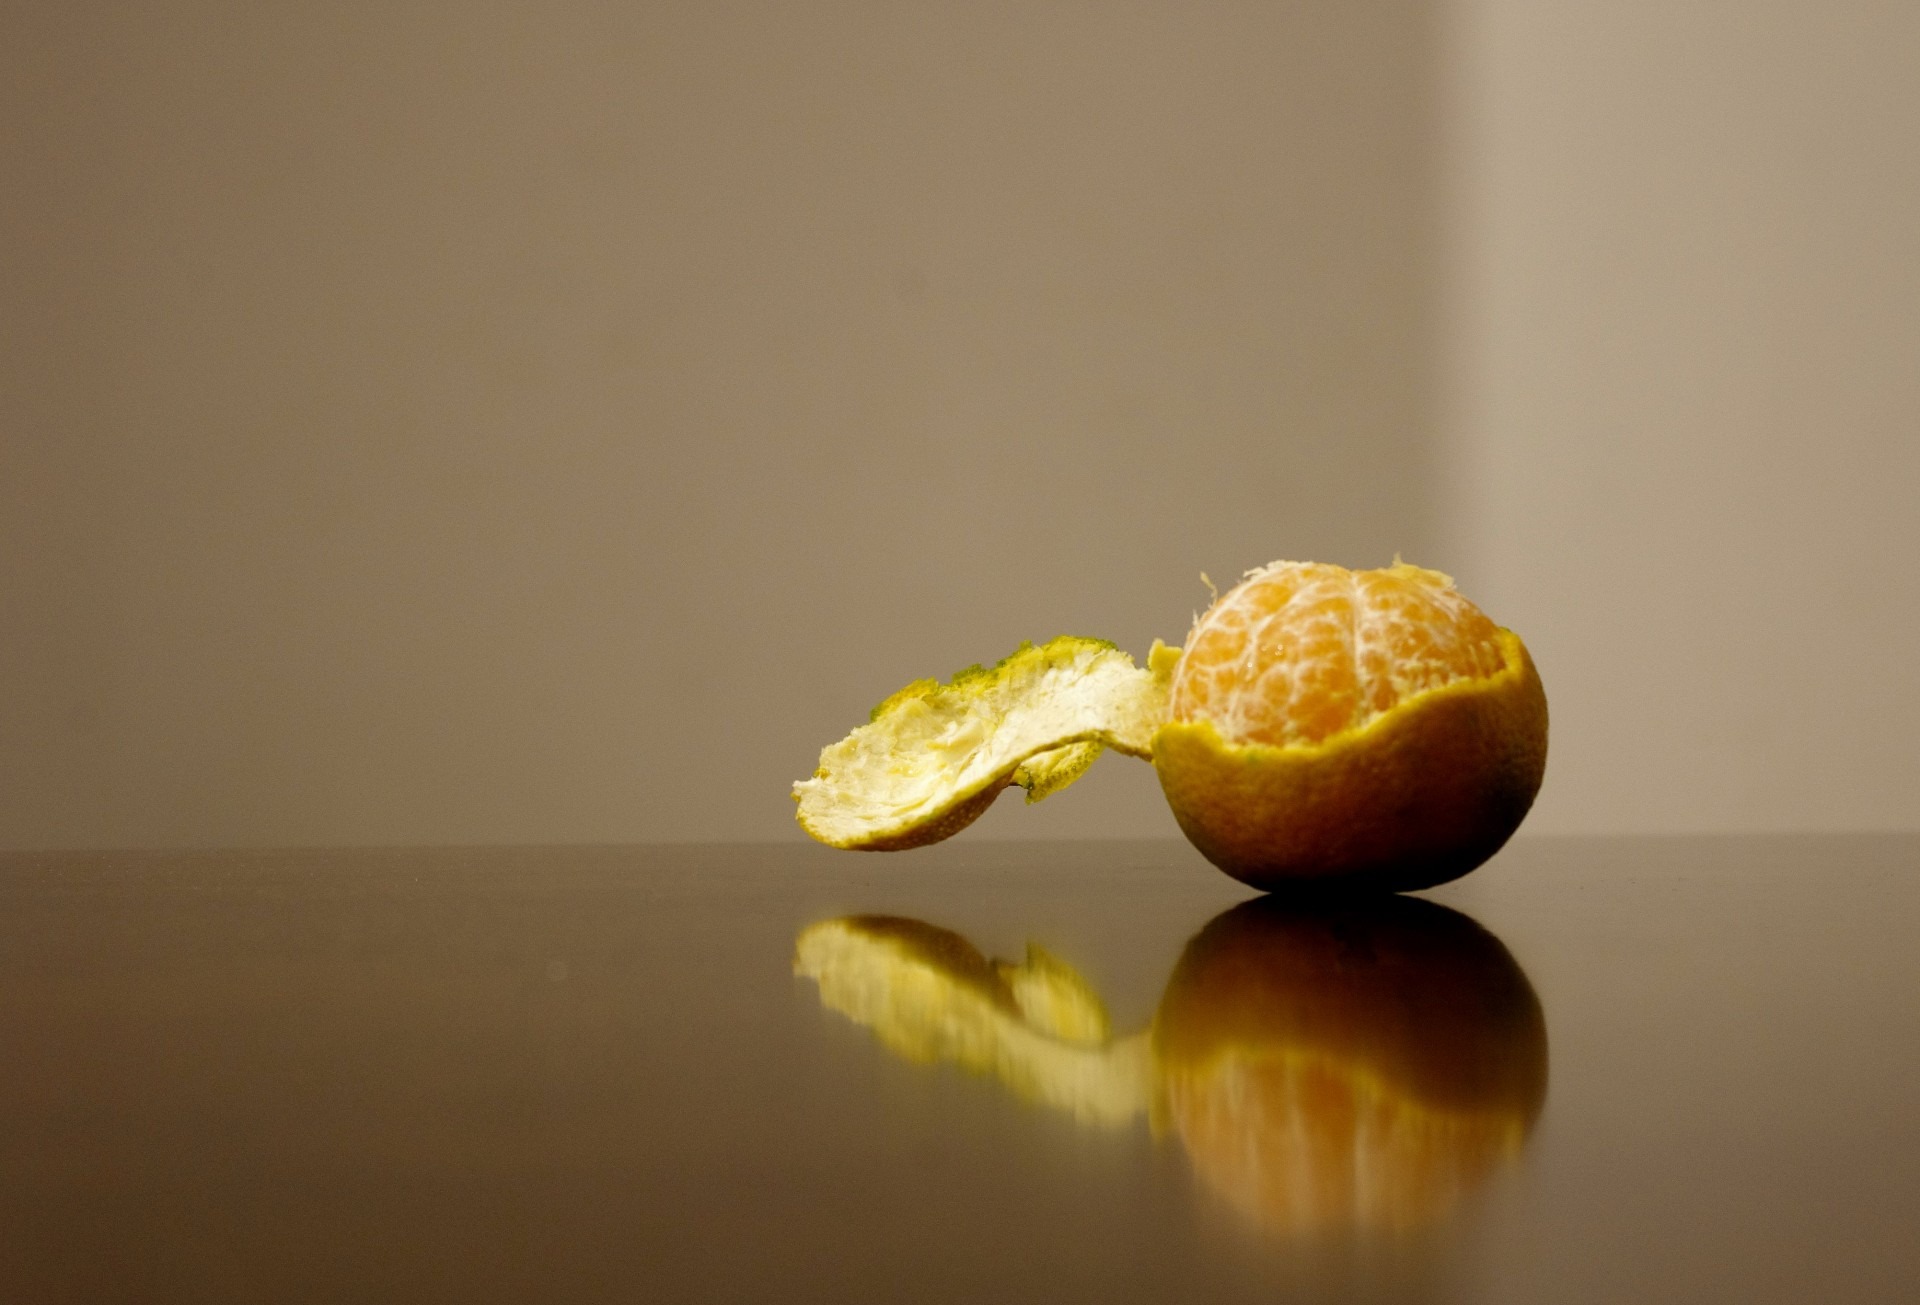
plant, fruit, leaf, flower, food, produce, yellow, healthy, close up, peel, spa, tasty, smell, clementine, vitamins, sweetness, citrus, macro photography, flavor, flowering plant, wedges, good life, land plant